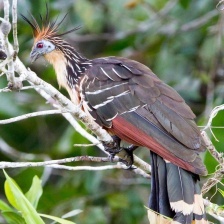
Species: HOATZIN
Scientific name: OPHISTHOCOMUS HOAZIN